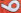
Number: 6